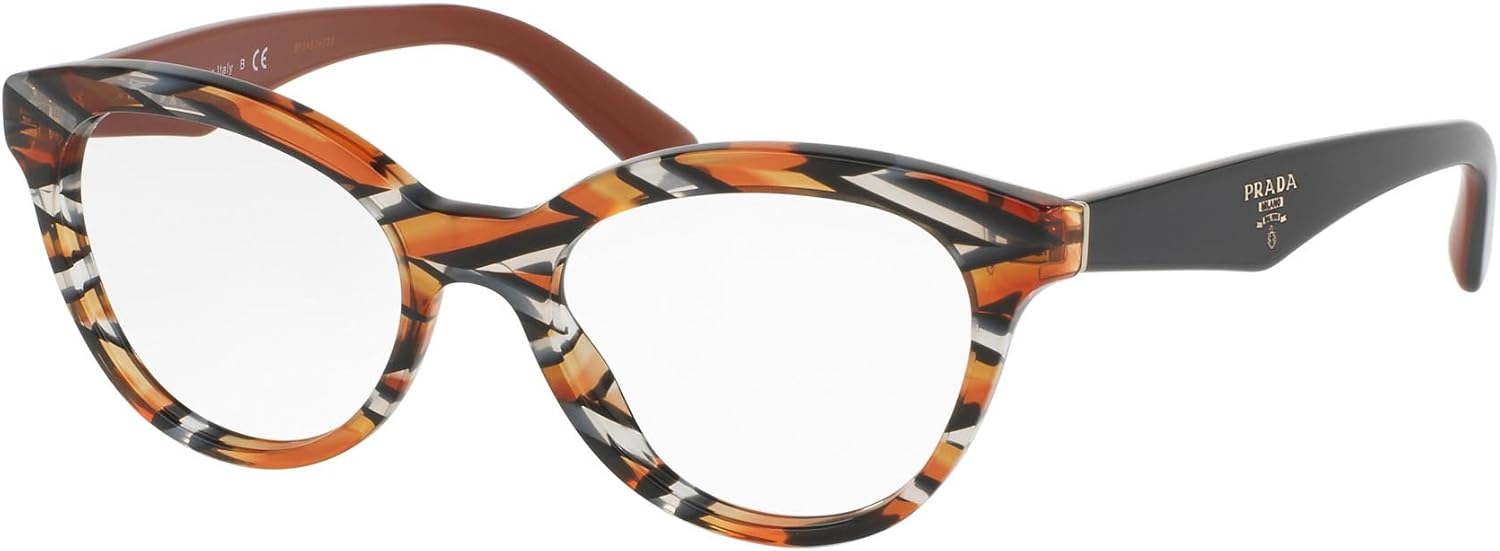
Prada PR 11RV - VAN1O1 Eyeglass Frame HERITAGE SHEAVES GREY ORANGE w/DEMO LENS 52mm
Category: AMAZON FASHION
Model PR 11RV | Color VAN1O1 Eyeglass Frame HERITAGE SHEAVES GREY ORANGE w/ DEMO LENS 52mm
Features: Acetate frame | Acetate lens | Non-Polarized | UV Protection Coating coating | Lens width: 52 millimeters | Arm: 140 millimeters | Model PR 11RV | Color VAN1O1 Eyeglass Frame HERITAGE SHEAVES GREY ORANGE w/ DEMO LENS 52mm | 100% Authentic New | 100% UV Protection | Imported | Authorized Retailer | Buy With Confidence | All Items Come Original Case, Cloth and Manufacturer Retail Box